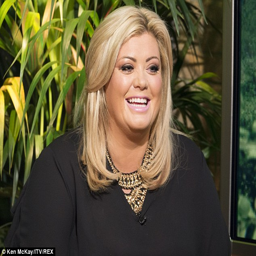
all smiles : the made - up star looked a world away from her appearance